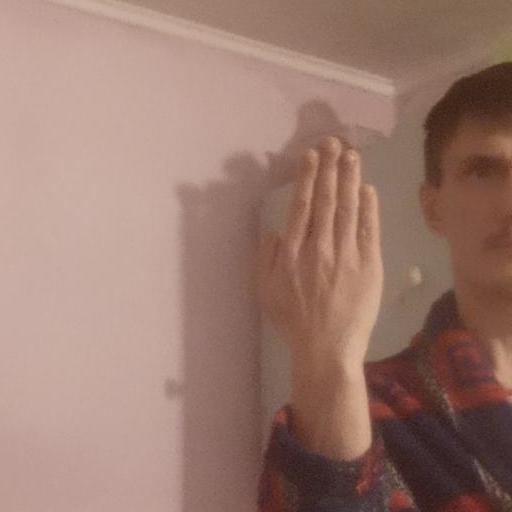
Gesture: stop_inverted